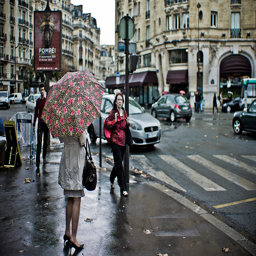
A woman standing on a wet sidewalk holding an umbrella.
Many people are enjoying life and having a great moment.

Some people walk on the sidewalk near a busy intersection.
A woman holds an umbrella on a rainy day.
A city street at crosswalk with cars, buildings, and pedestrians, one of which is holding an open floral umbrella, on a wet day.